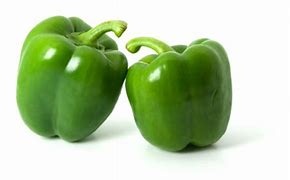
Label: capsicum